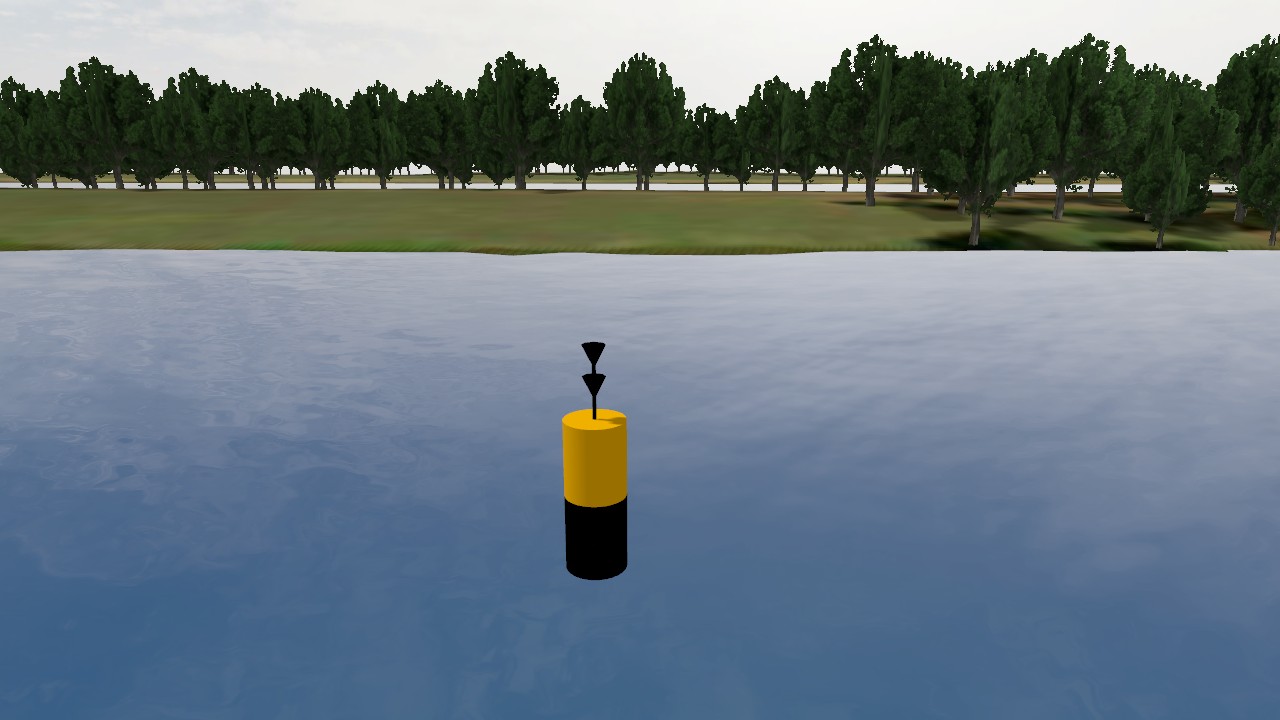
Label: cardinal_south
Descriptions: yellow over black, two bands ||| two cones with peaks downward on the buoy top mark ||| two black cones with peaks downward on the buoy top mark ||| yellow on top, black on bottom, two horizontal bands